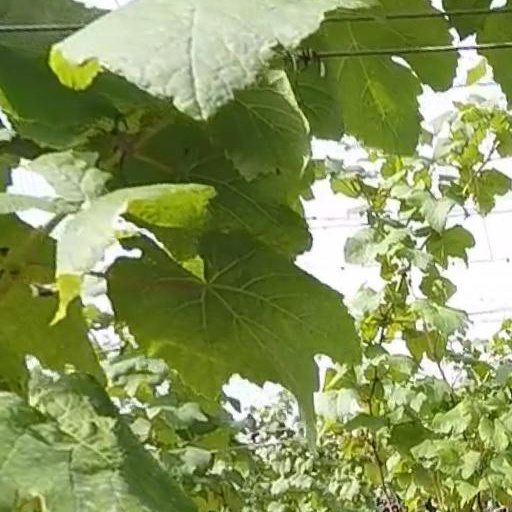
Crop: grape